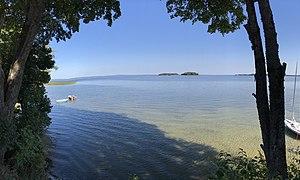
La Mazurie est une région au nord-est de la Pologne actuelle et qui s'étend jusqu'à l’extrême sud de l'enclave russe de l'Oblast de Kaliningrad.